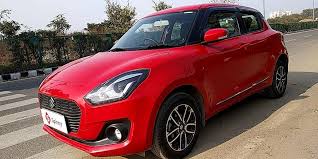
Label: noambulance